Fascism in Uruguay

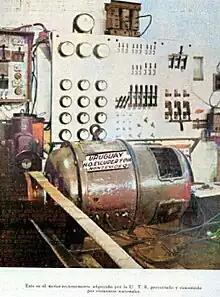

Terra sought the implementation of corporatist policies, which included the introduction of tripartite negotiation for industry and construction workers. Despite holding favourable views of the system, the constituent assembly of 1934 rejected the full implementation of corporatism in Uruguay, considering it too radical. The March regime has been described as "a liberal way to fascism". Still, the government made use of corporate representation through the Superior Council of Work, composed of representatives of trade unions recognized by the state. Many corporatists such as Morelli, Chioza, Podestá or even Varela de Andrade collaborated actively with the regime's economic administration.